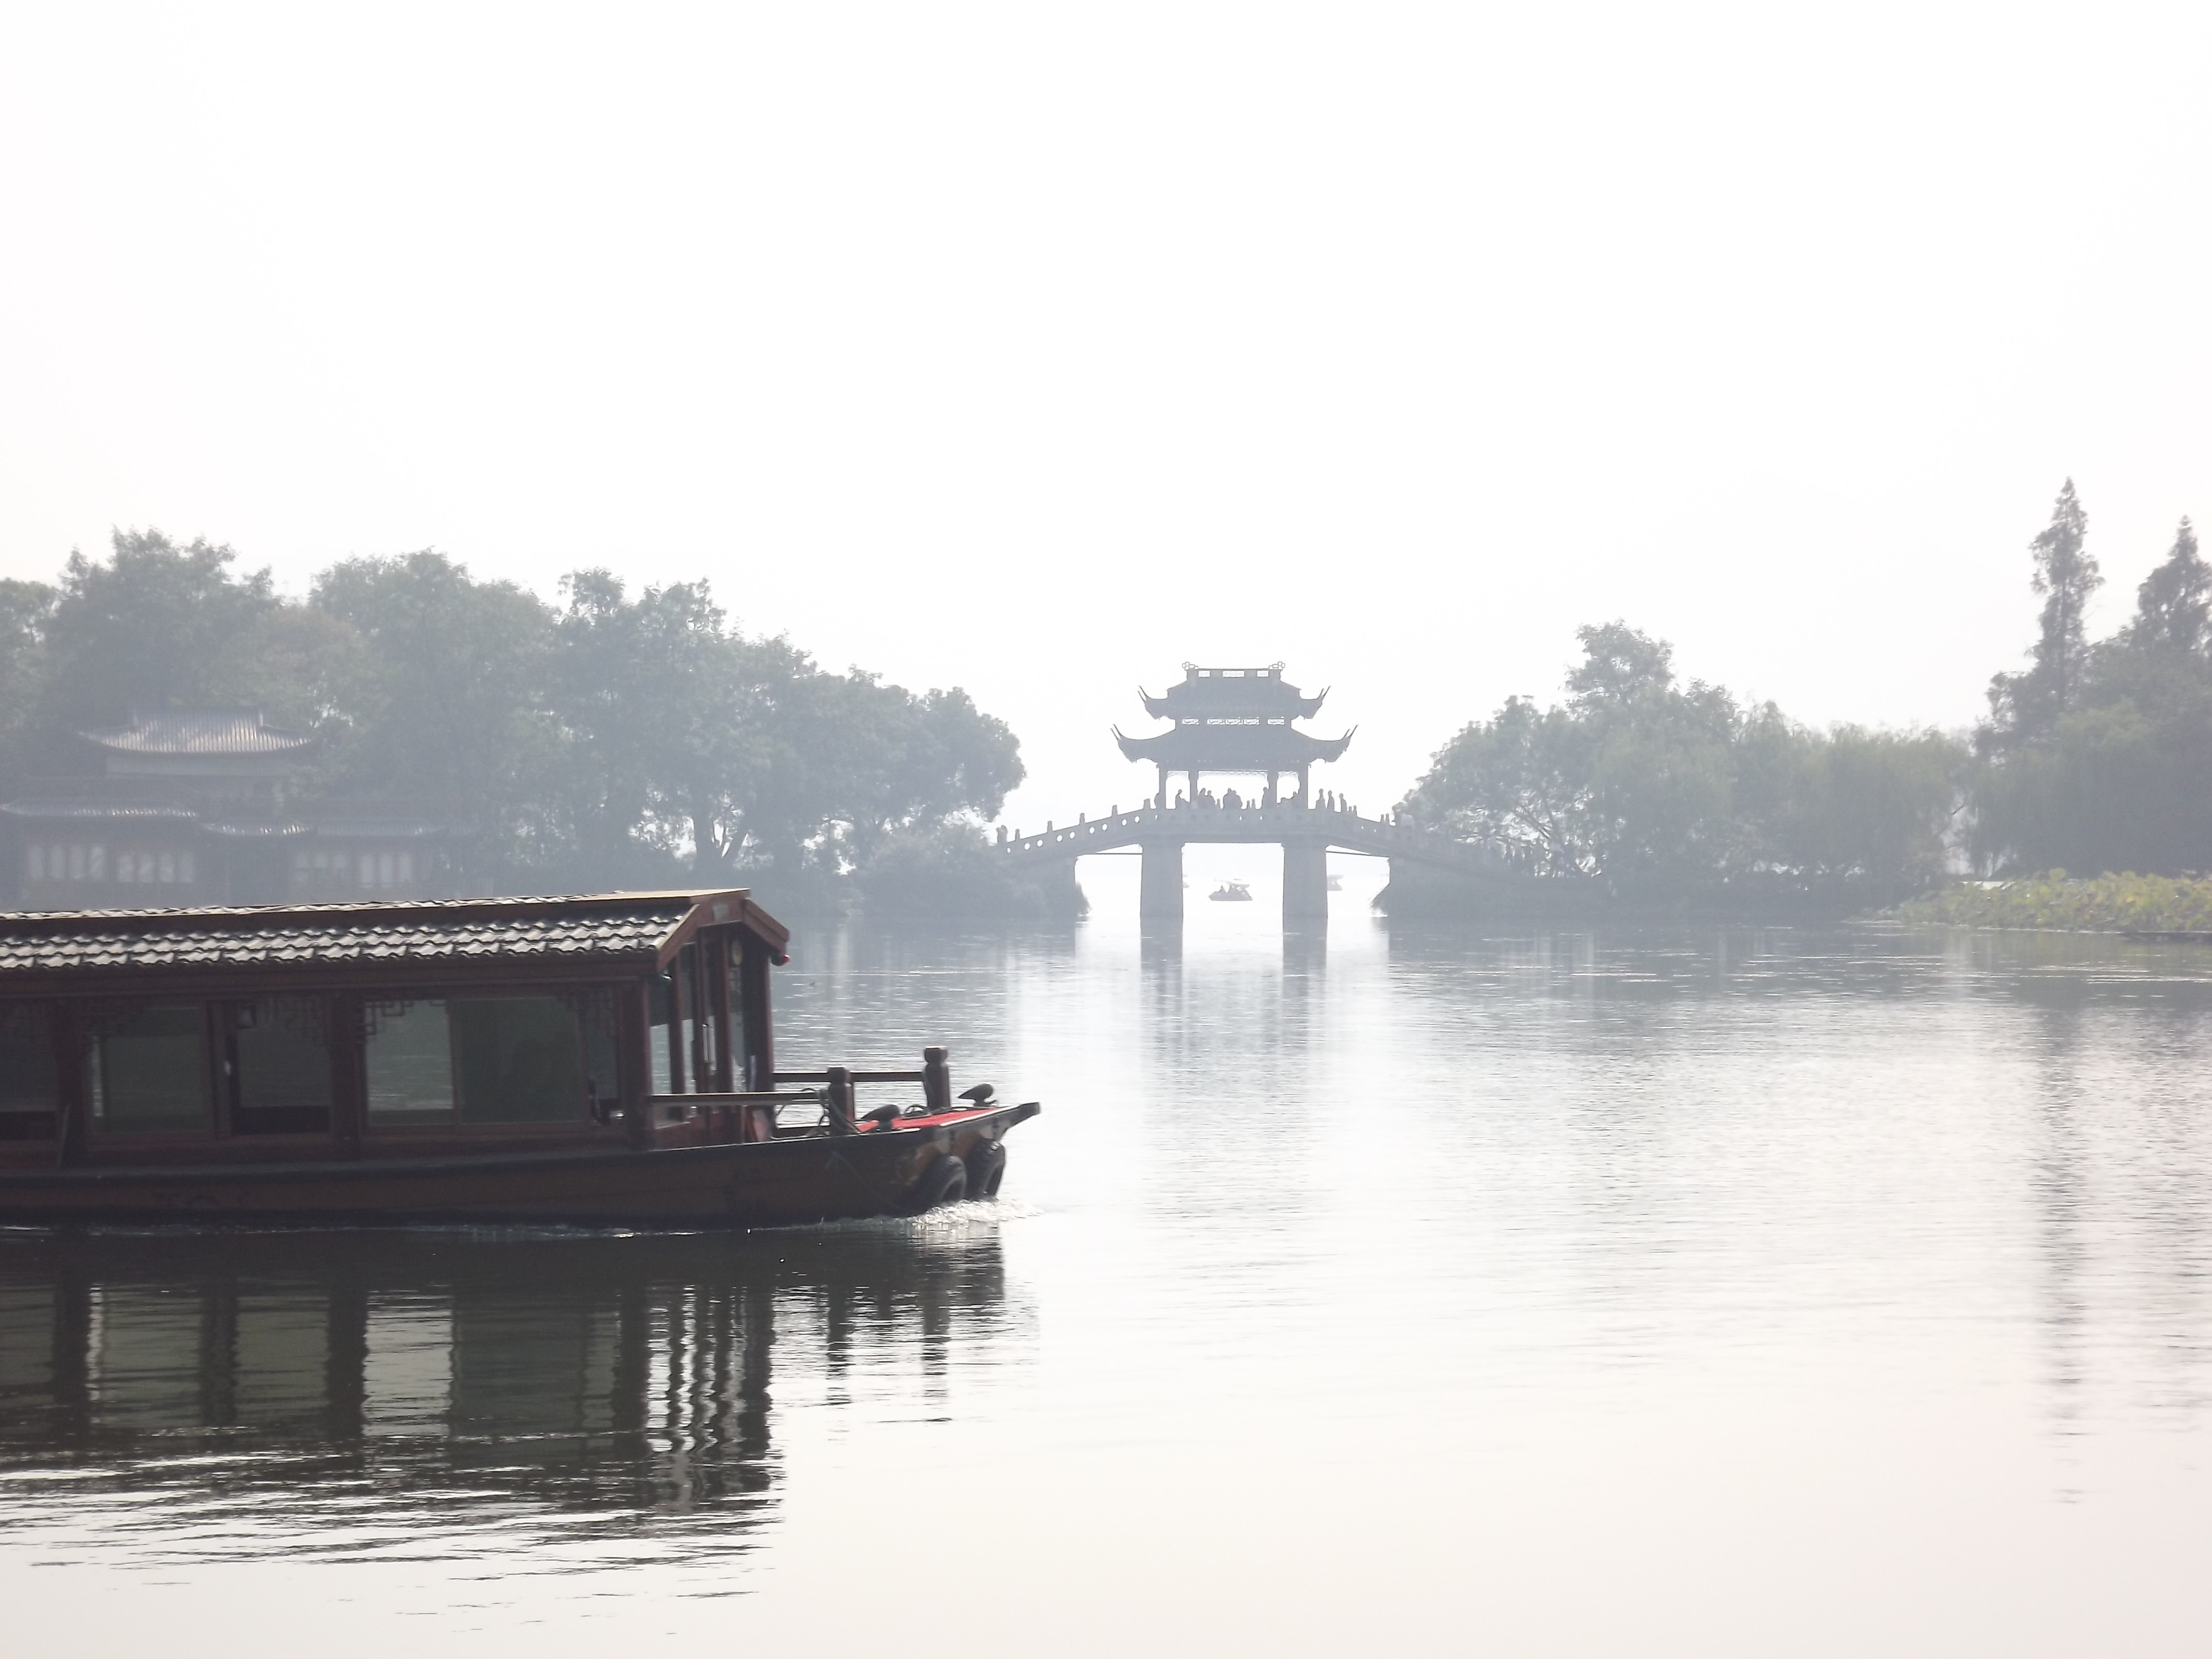
water, nature, bridge, lake, atmosphere, pier, river, boot, chinese, vehicle, holiday, bay, asia, waterway, day, channel, quiet, china, atmospheric phenomenon